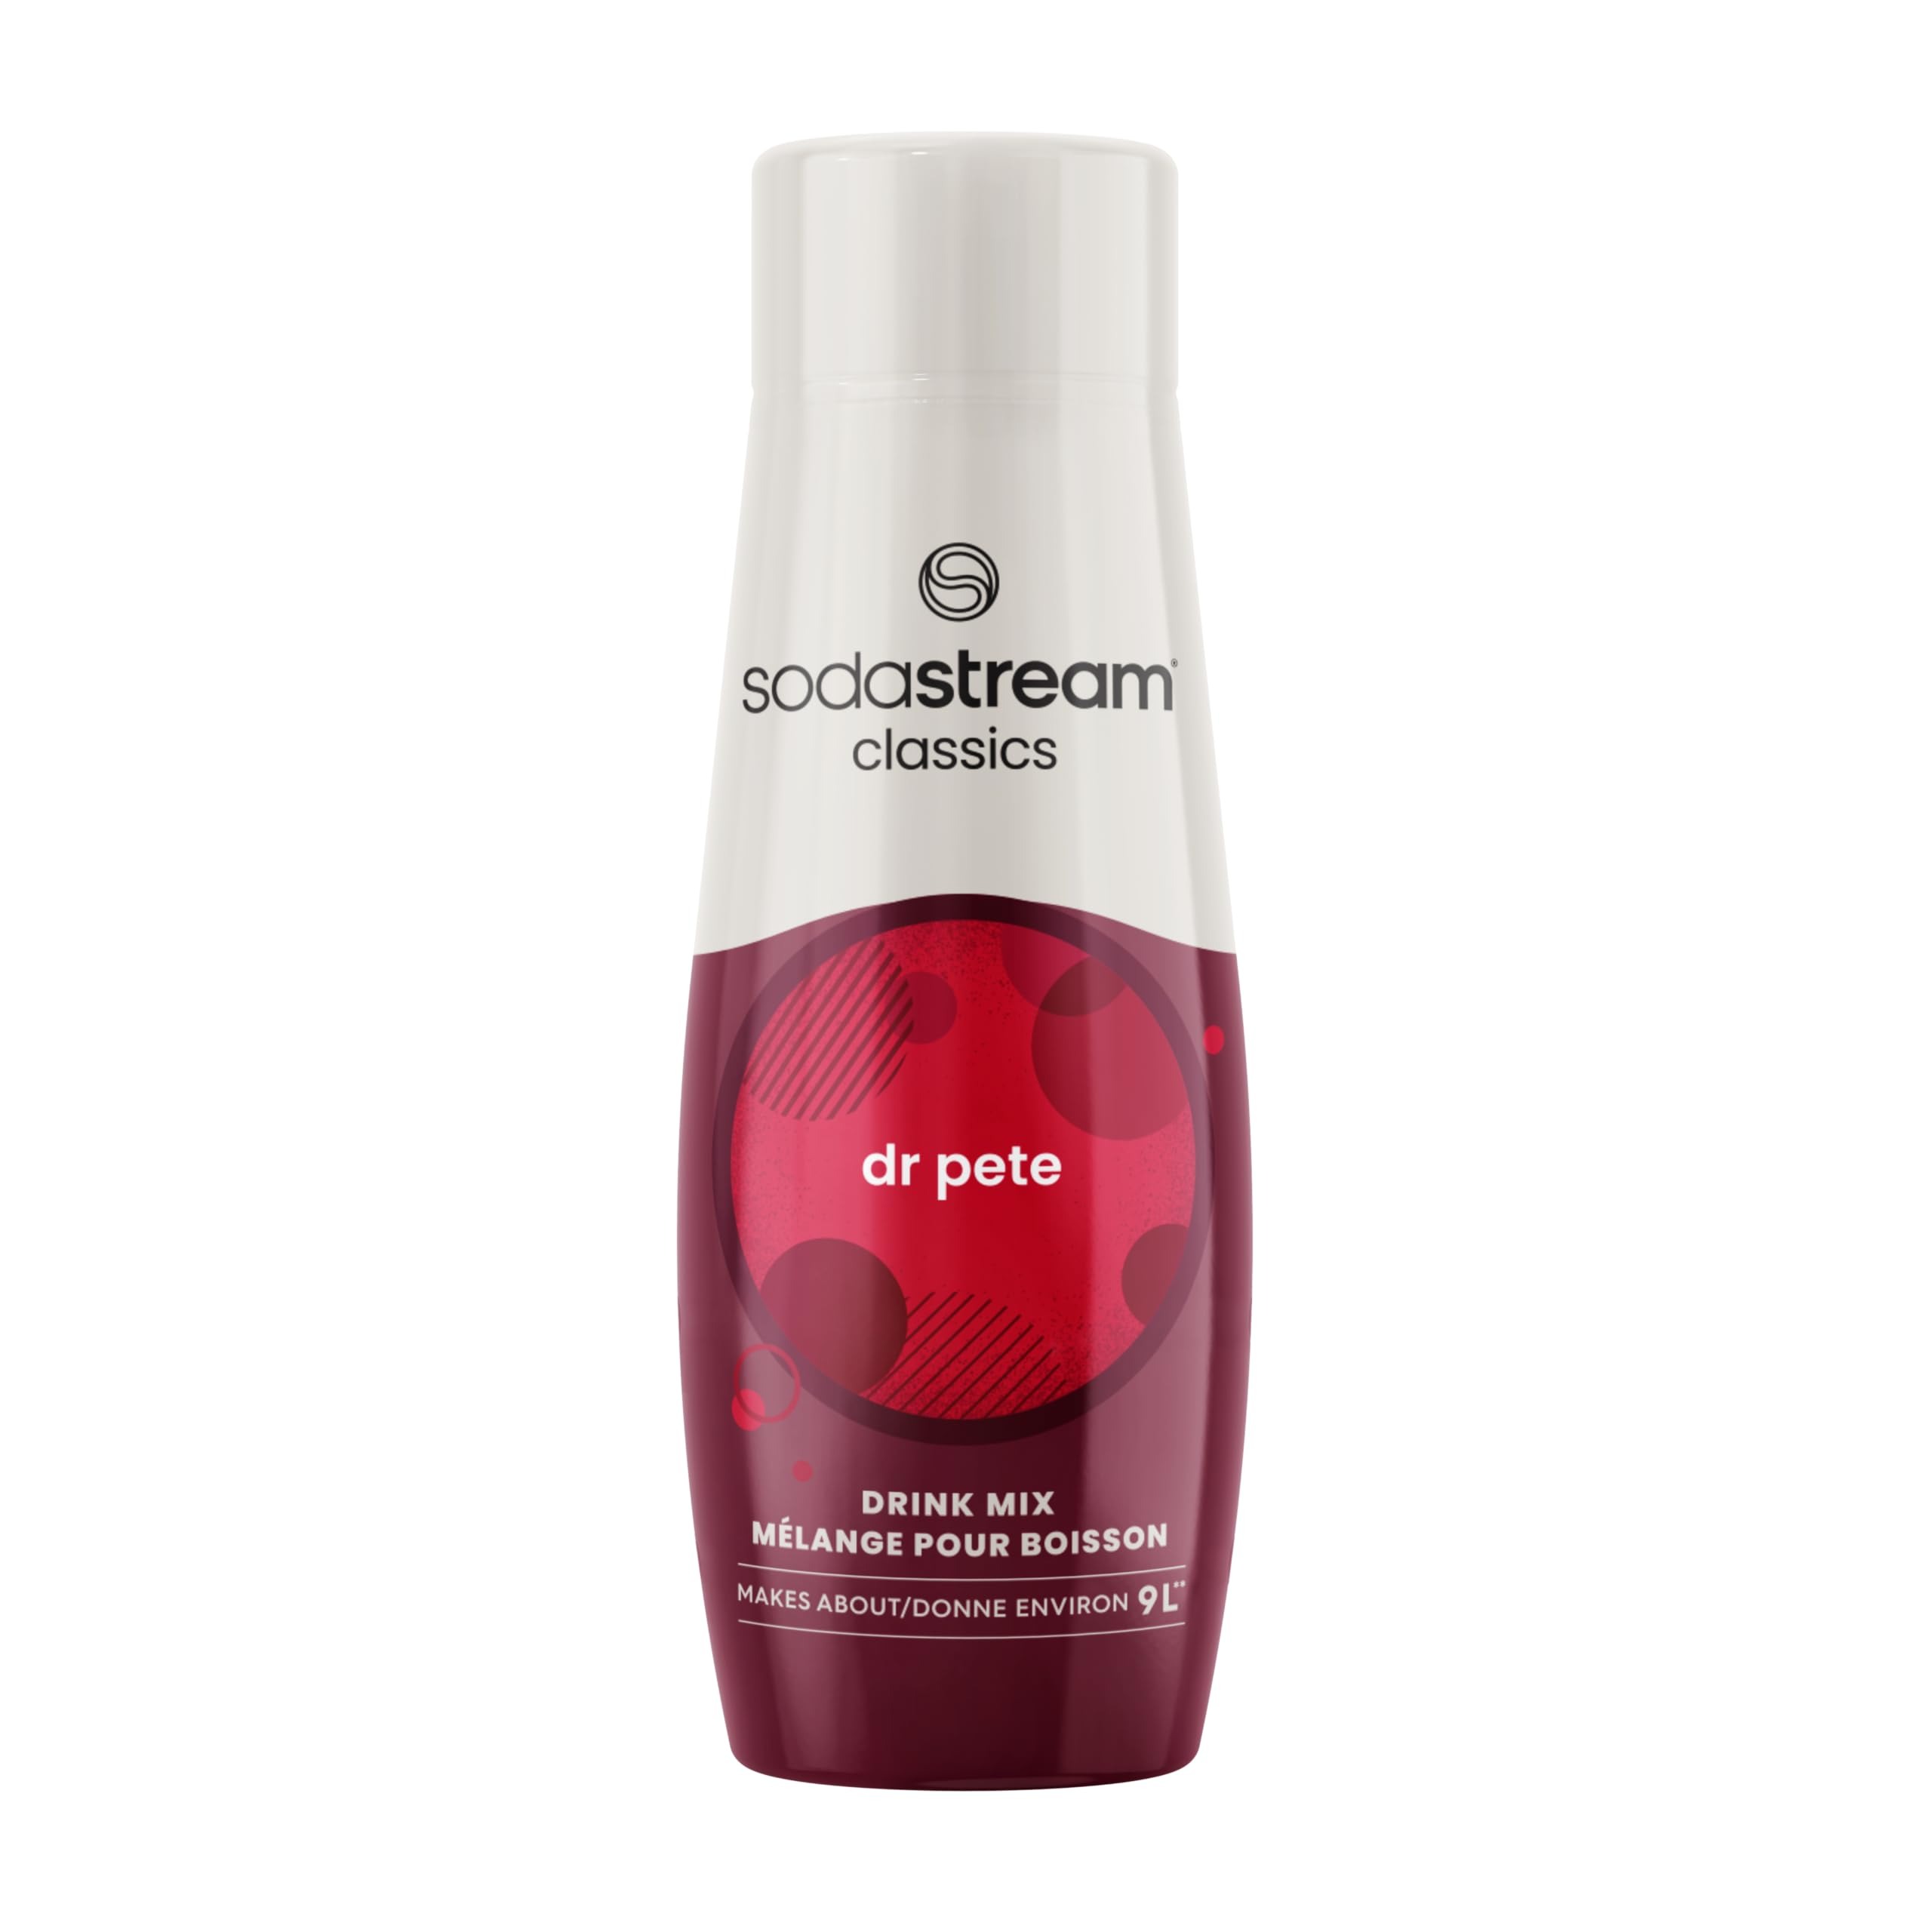
Item Name: Sodastream Classics Dr. Pete Syrup, 14.9 Fluid Ounce
Bullet Point 1: No HFCS or Aspartame
Bullet Point 2: Less sugar and sweeteners than other leading store bought drinks
Bullet Point 3: Country of Origin: Israel
Bullet Point 4: Not sweetened with corn syrup or aspertame
Value: 14.9
Unit: oz

Price: 6.835